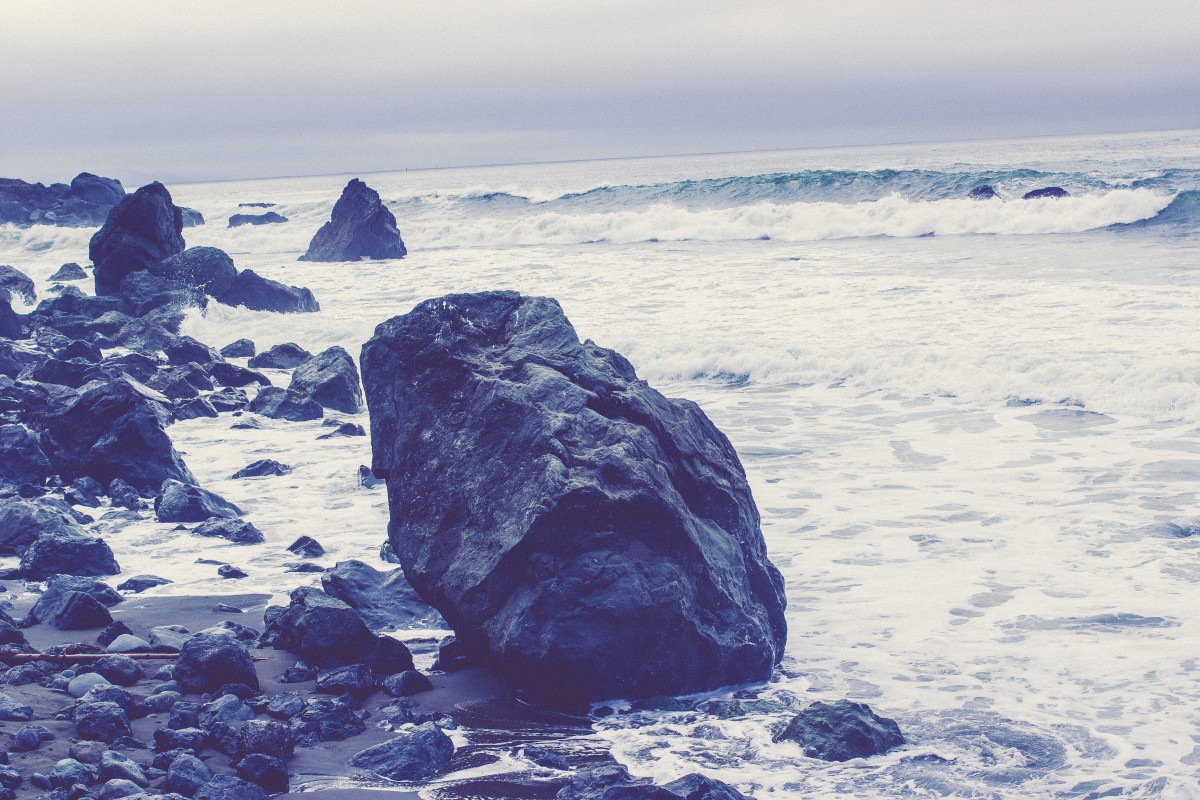
Tags: mountain, snow, winter, wave, glacier, weather, terrain, season, iceberg, summit, geology, melting, tundra, freezing, arctic ocean, natural environment, glacial landform, ice cap